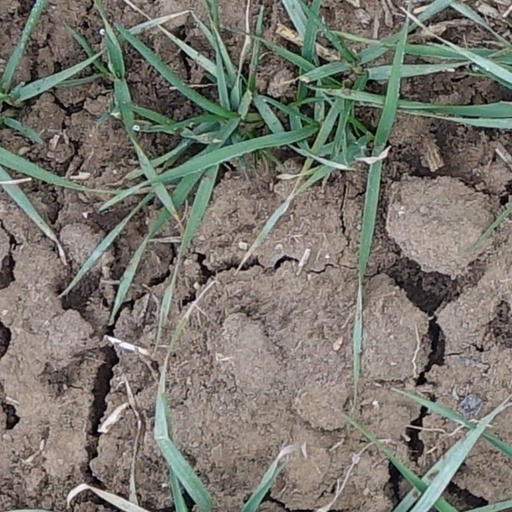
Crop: wheat